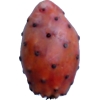
Label: cactus_fruit_red